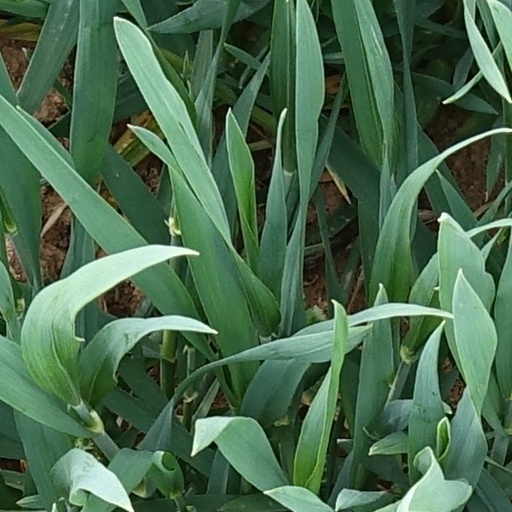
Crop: wheat